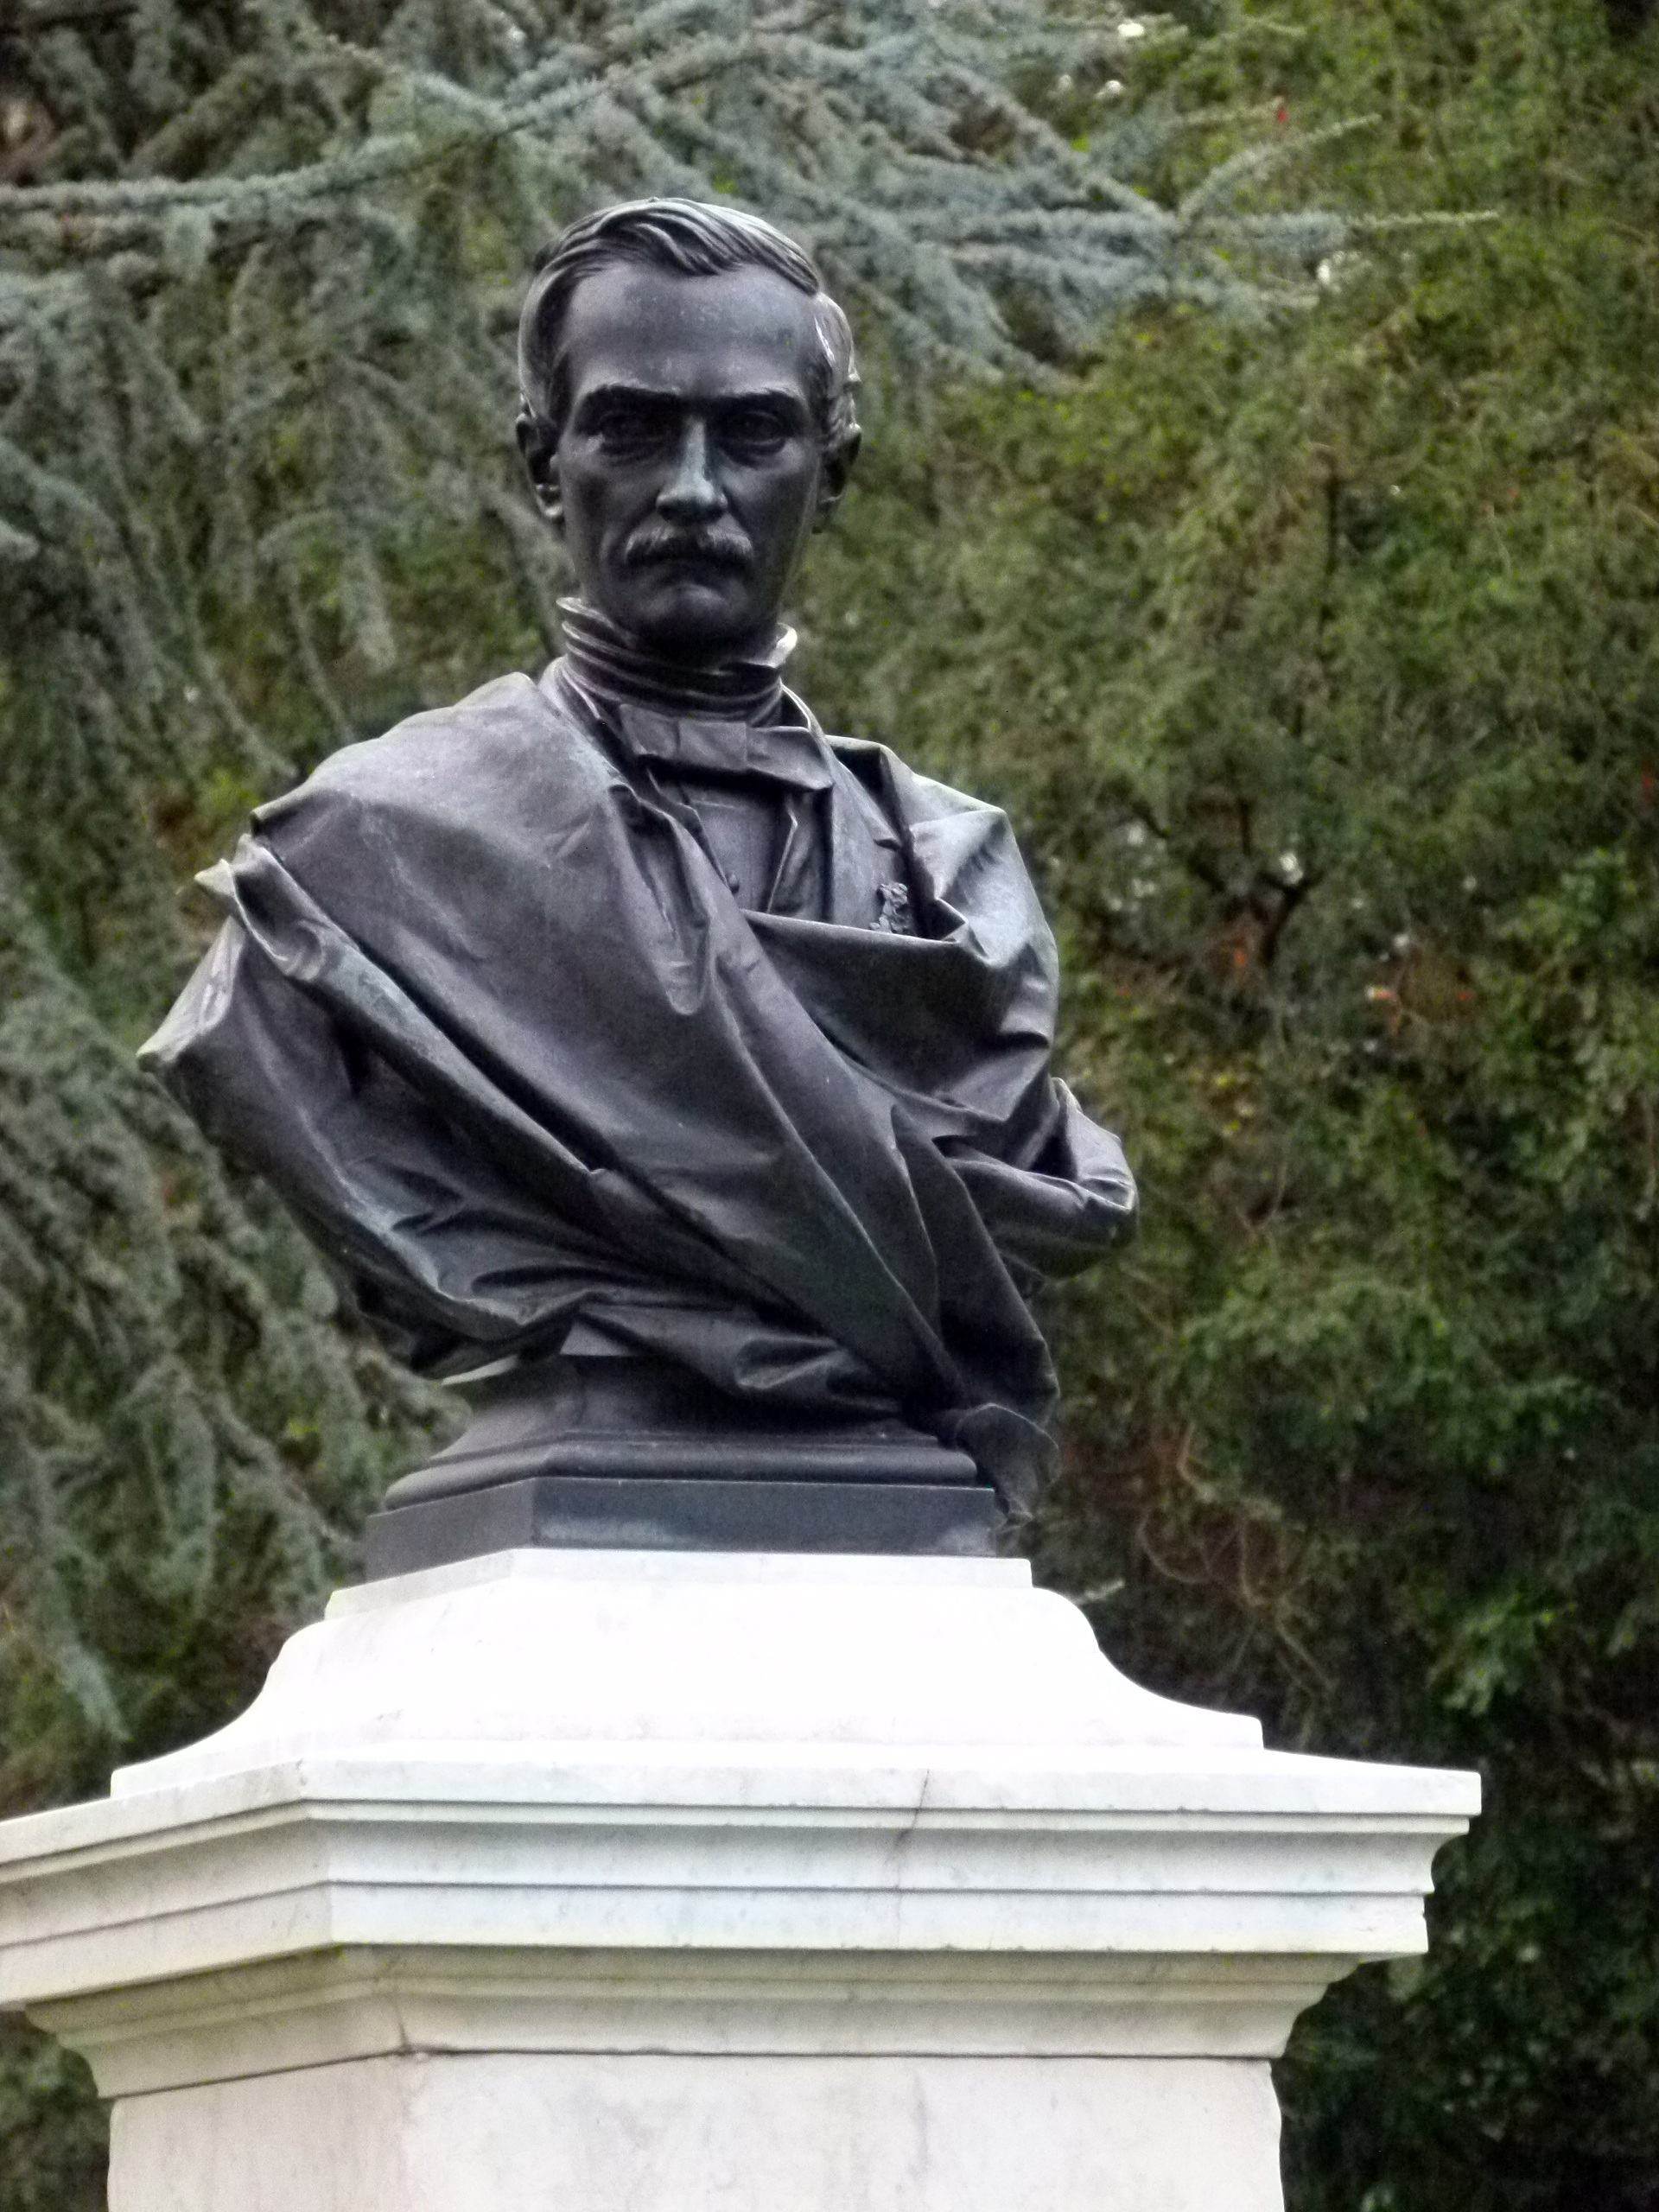
person, monument, statue, historic, sculpture, memorial, art, painter, swiss, bust, geneve, alexandre calame